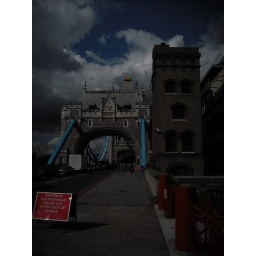
The red railings are the entrance to the office I'm currently working in